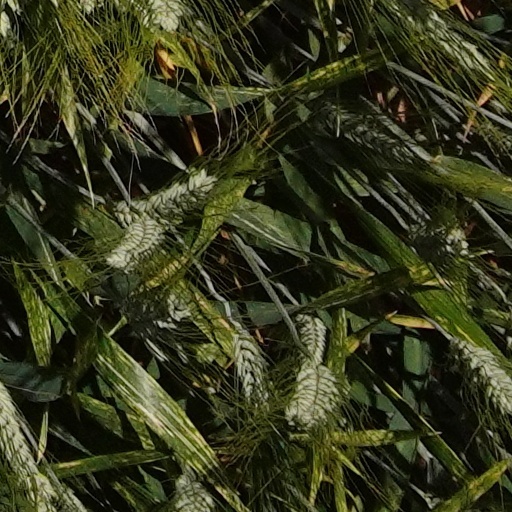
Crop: wheat